Ludgvan

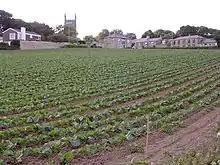
Vegetable crop south of Ludgvan

Like many communities in Cornwall the legendary origins of Ludgvan are attributed to the arrival of its patron saint, in this case Saint Ludowanus. However, the place-name appears to derive from the Cornish for "place of ashes" or "burnt place". Evidence for it being a saint's name includes documents in which it is named St Ludgvan and records of its name as Lewdegran and Ludewon. In recent times Ludgvan feast has celebrated St Lewdegran.